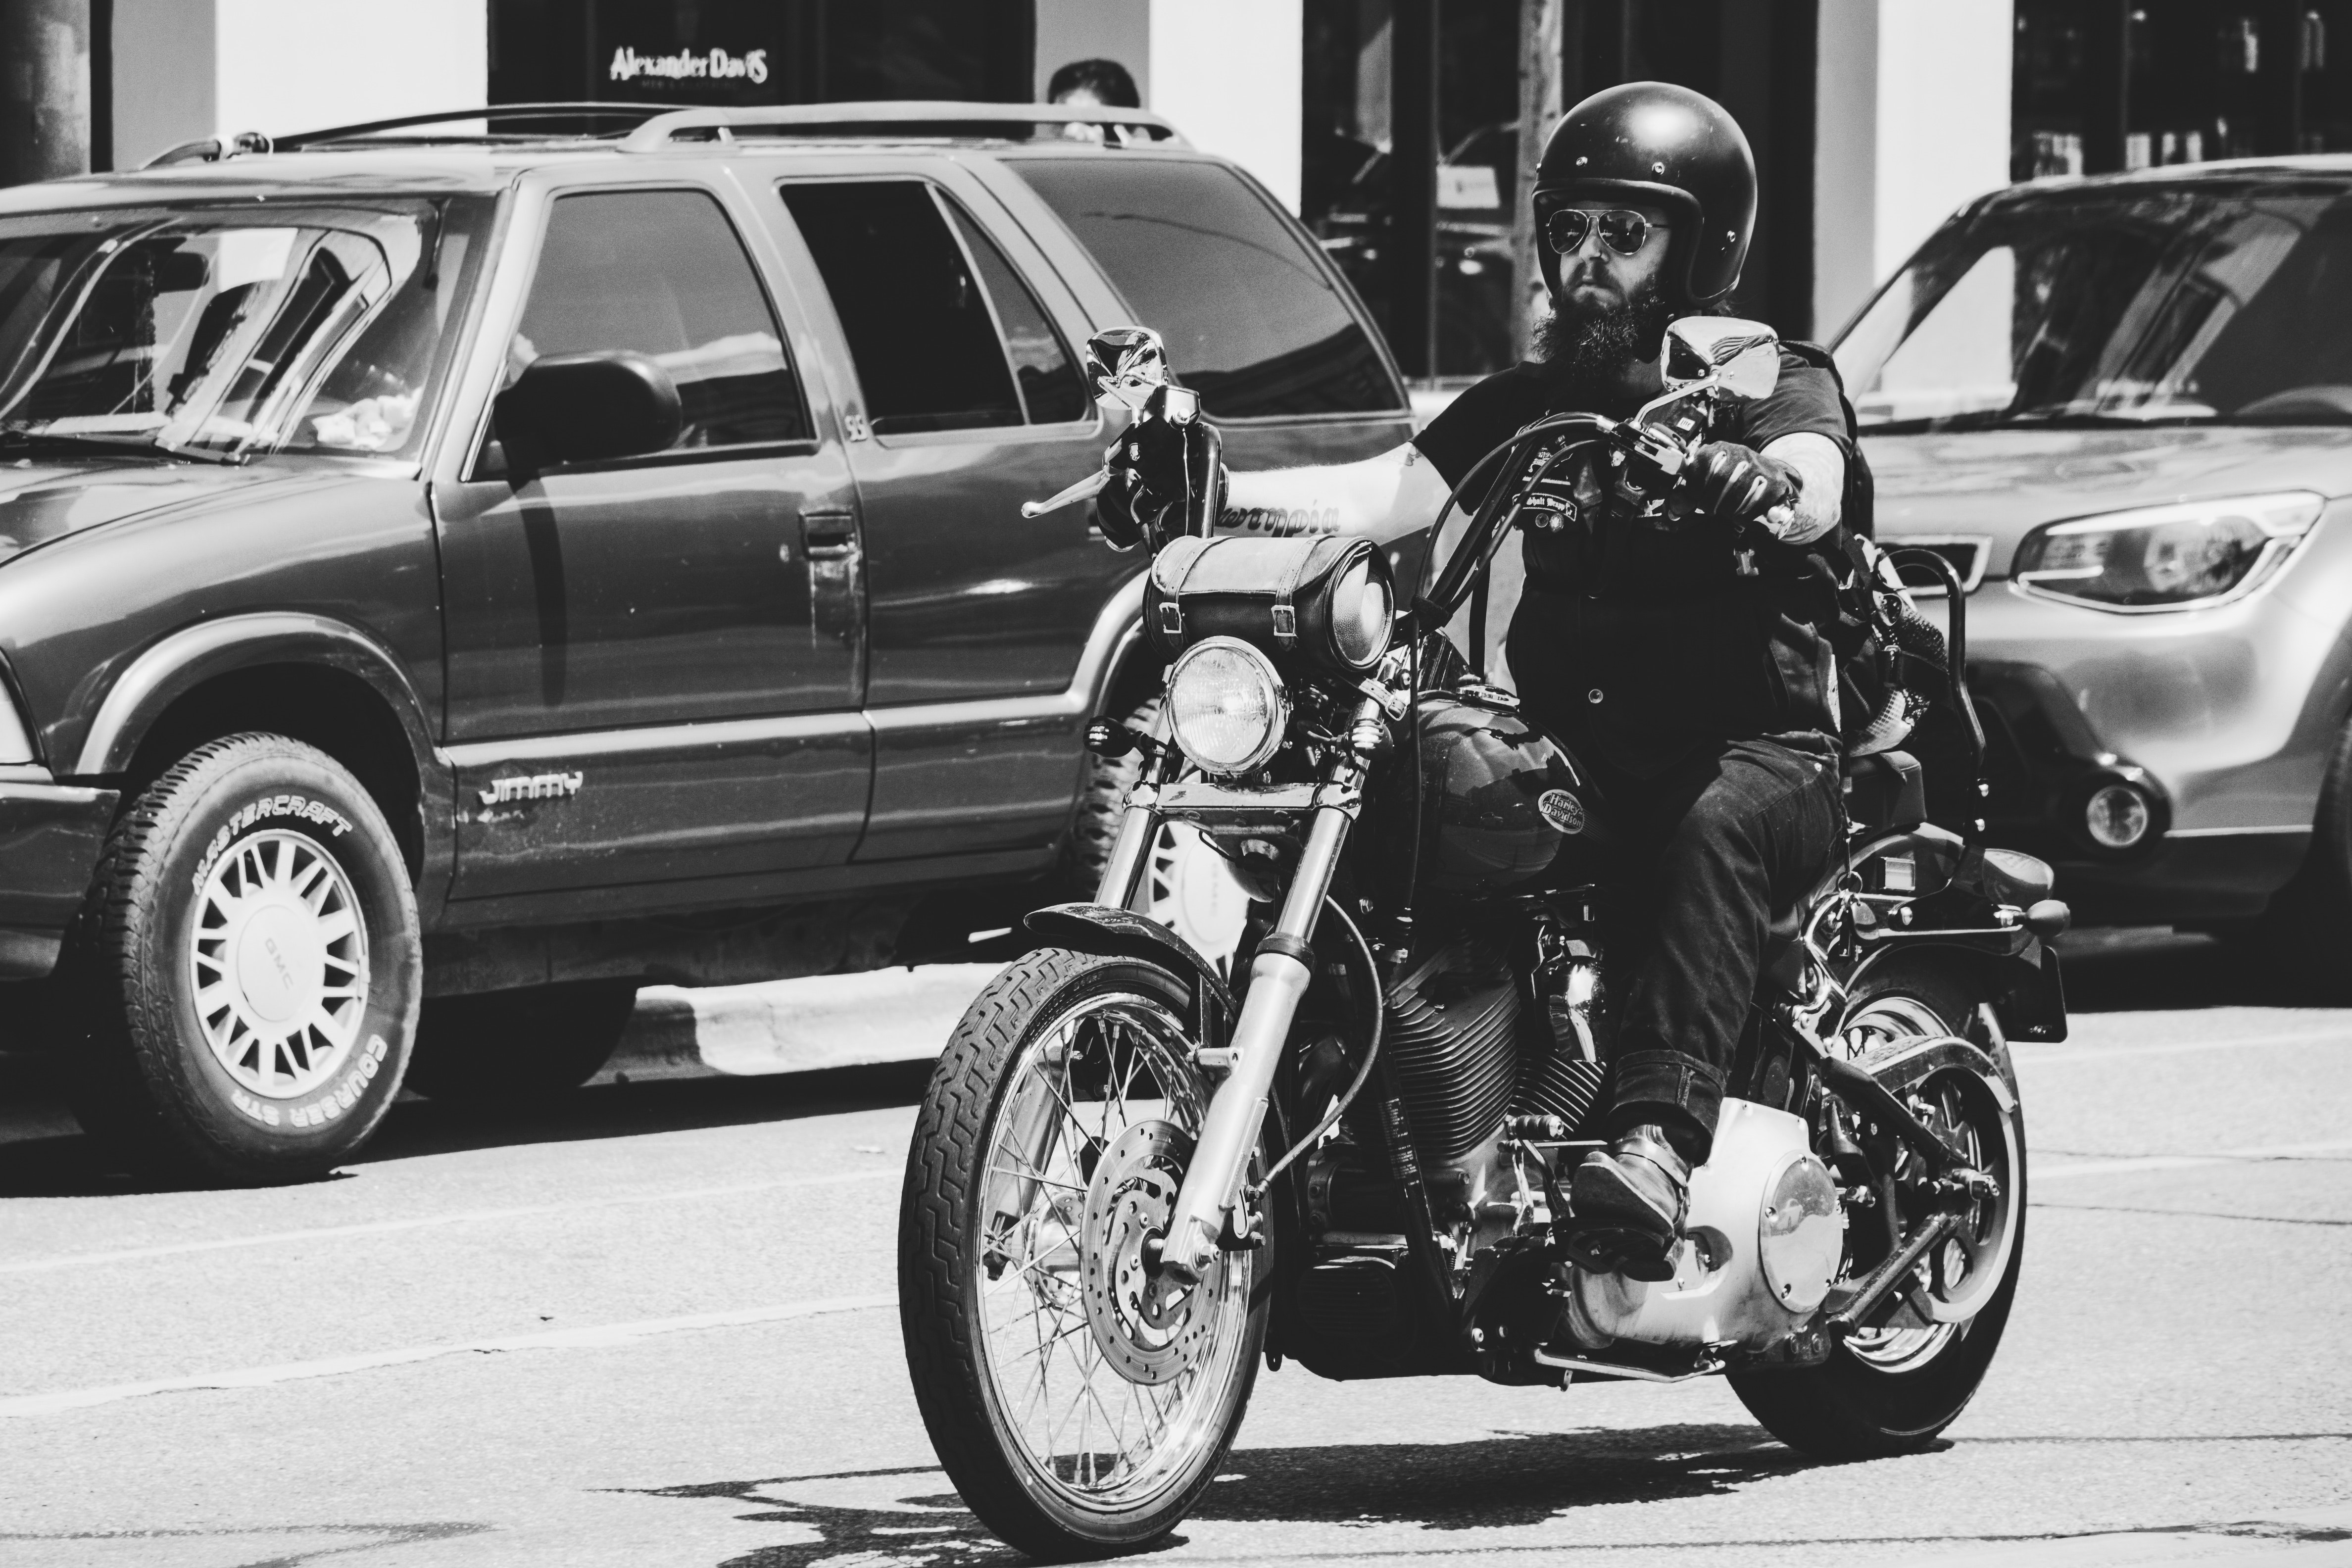
land vehicle, vehicle, motor vehicle, car, motorcycle, rim, automotive tire, automotive design, mode of transport, tire, automotive wheel system, honda, chopper, spoke, wheel, sport utility vehicle, motorcycling, family car, minivan, cruiser, bicycle